Answer in natural language. Considering the relative positions, where is blue two-seater sofa with green and blue cushions with respect to walnut tv stand? Choose between the following options: left or right
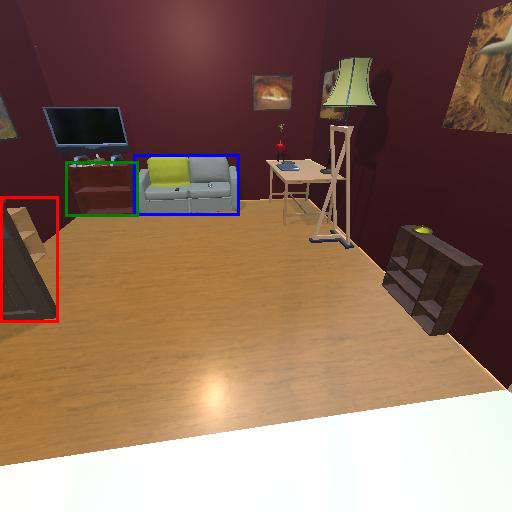
<answer>right</answer>